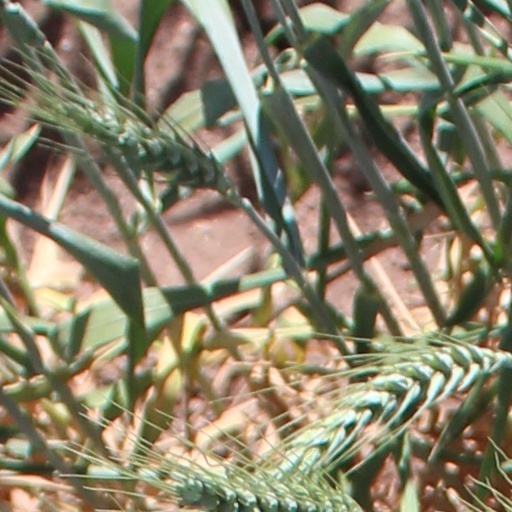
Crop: wheat